Johore Battery

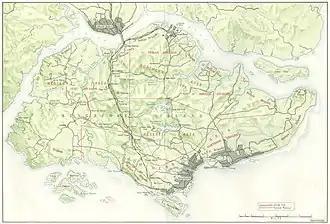
Singapore in early February 1942, with the disposition of Allied ground forces shown in red. The British naval base at Sembawang is on the northern tip of the island and Changi being on the small peninsula on the easternmost side.

Built by the British government in 1939 for the naval defence of Singapore (in particular, to defend Singapore from an aggressive Imperial Japan, which had possessed a strong and a powerful navy by the later part of the 1930s and was expanding deeper and deeper into China), the Johore Battery is a large gun emplacement site consisting of a labyrinth of tunnels. These tunnels were used to store quantities of ammunition for the three 15-inch guns (most of which were of the armour-piercing (AP) type rather than the high-explosive (HE) type as these naval guns were intended to be employed against heavily armoured enemy warships).